Boondall, Queensland

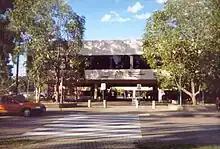
Brisbane Entertainment Centre, 2001

Boondall State School is a government primary (Prep-6) school for boys and girls on the corner of Sandgate Road and Roscommon Road. It includes a special education program. In 2018, the school had an enrolment of 681 students with 48 teachers (43 full-time equivalent) and 38 non-teaching staff (22 full-time equivalent). In 2022, the school had 654 students with 49 teachers (43 full-time equivalent) and 31 non-teaching staff (18 full-time equivalent).